History of Georgia (U.S. state)

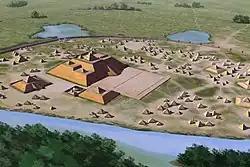
Etowah Indian Mounds in Bartow County, example of South Appalachian Mississippian culture

Before European contact, Native American cultures are divided under archaeological criteria into four lengthy periods of culture: Paleo, Archaic, Woodland, and Mississippian. Their cultures were identified by characteristics of artefacts and other archaeological evidence, including earthwork mounds that survive to the present and are visible aboveground.